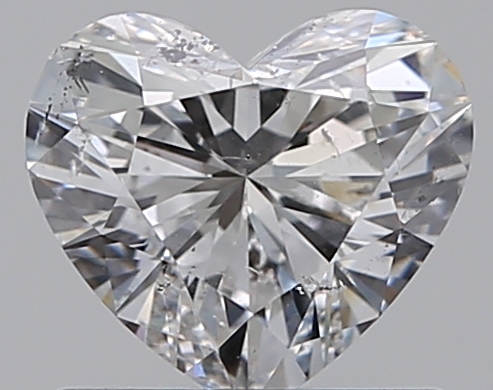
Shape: heart
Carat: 0.75
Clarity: SI2
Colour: E
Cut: EX
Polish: EX
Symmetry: VG
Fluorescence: F
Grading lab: GIA
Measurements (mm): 5.65 x 6.31 x 3.62